Tricky slave

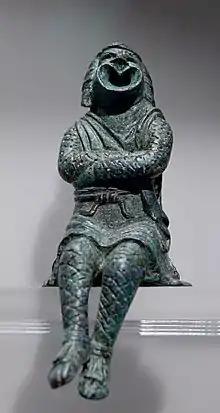
Actor playing a slave and wearing a comic mask. Bronze statuette, early 3rd century AD.

The tricky slave is a stock character. He is a clever, lower-class person who brings about the happy ending of a comedy for the lovers. He is more clever than the upper-class people about him, both the lovers and the characters who block their love, and typically also looking out for his own interests. In the New Comedy, the tricky slave (dolosus servus or servus callidus) aimed to get his freedom by assisting his young master in love.